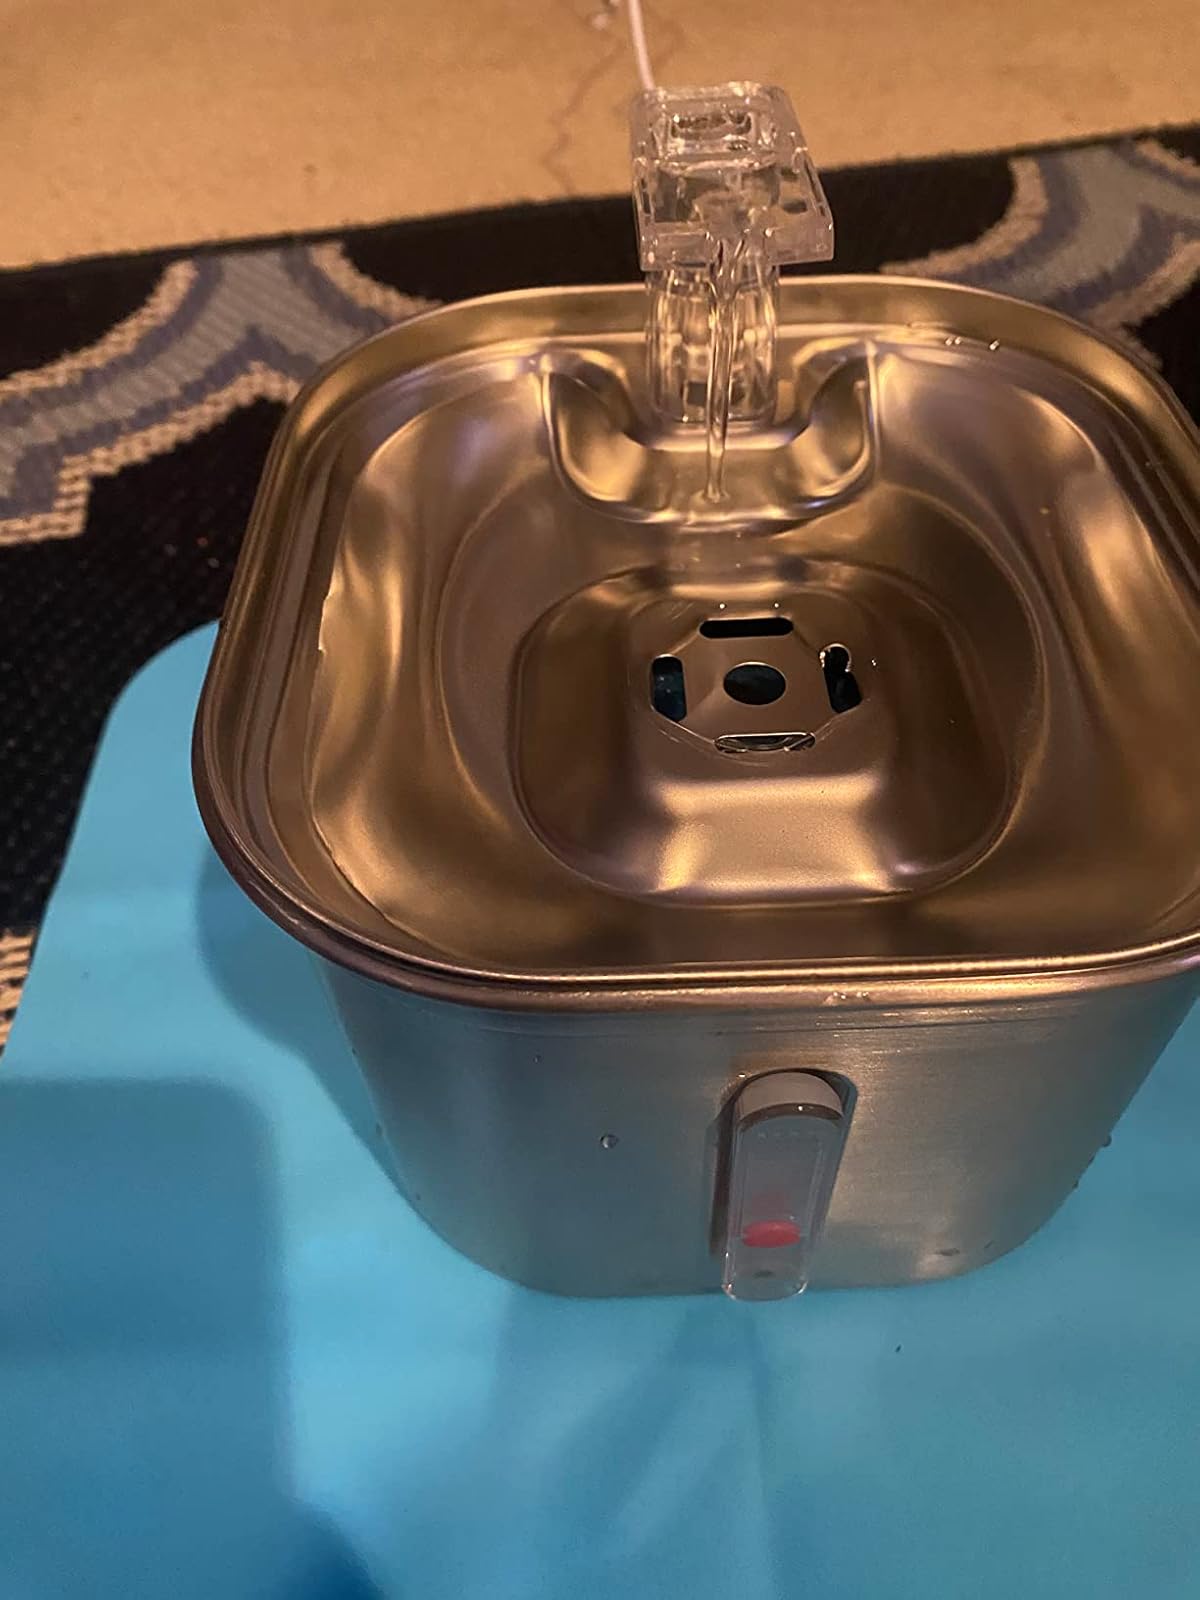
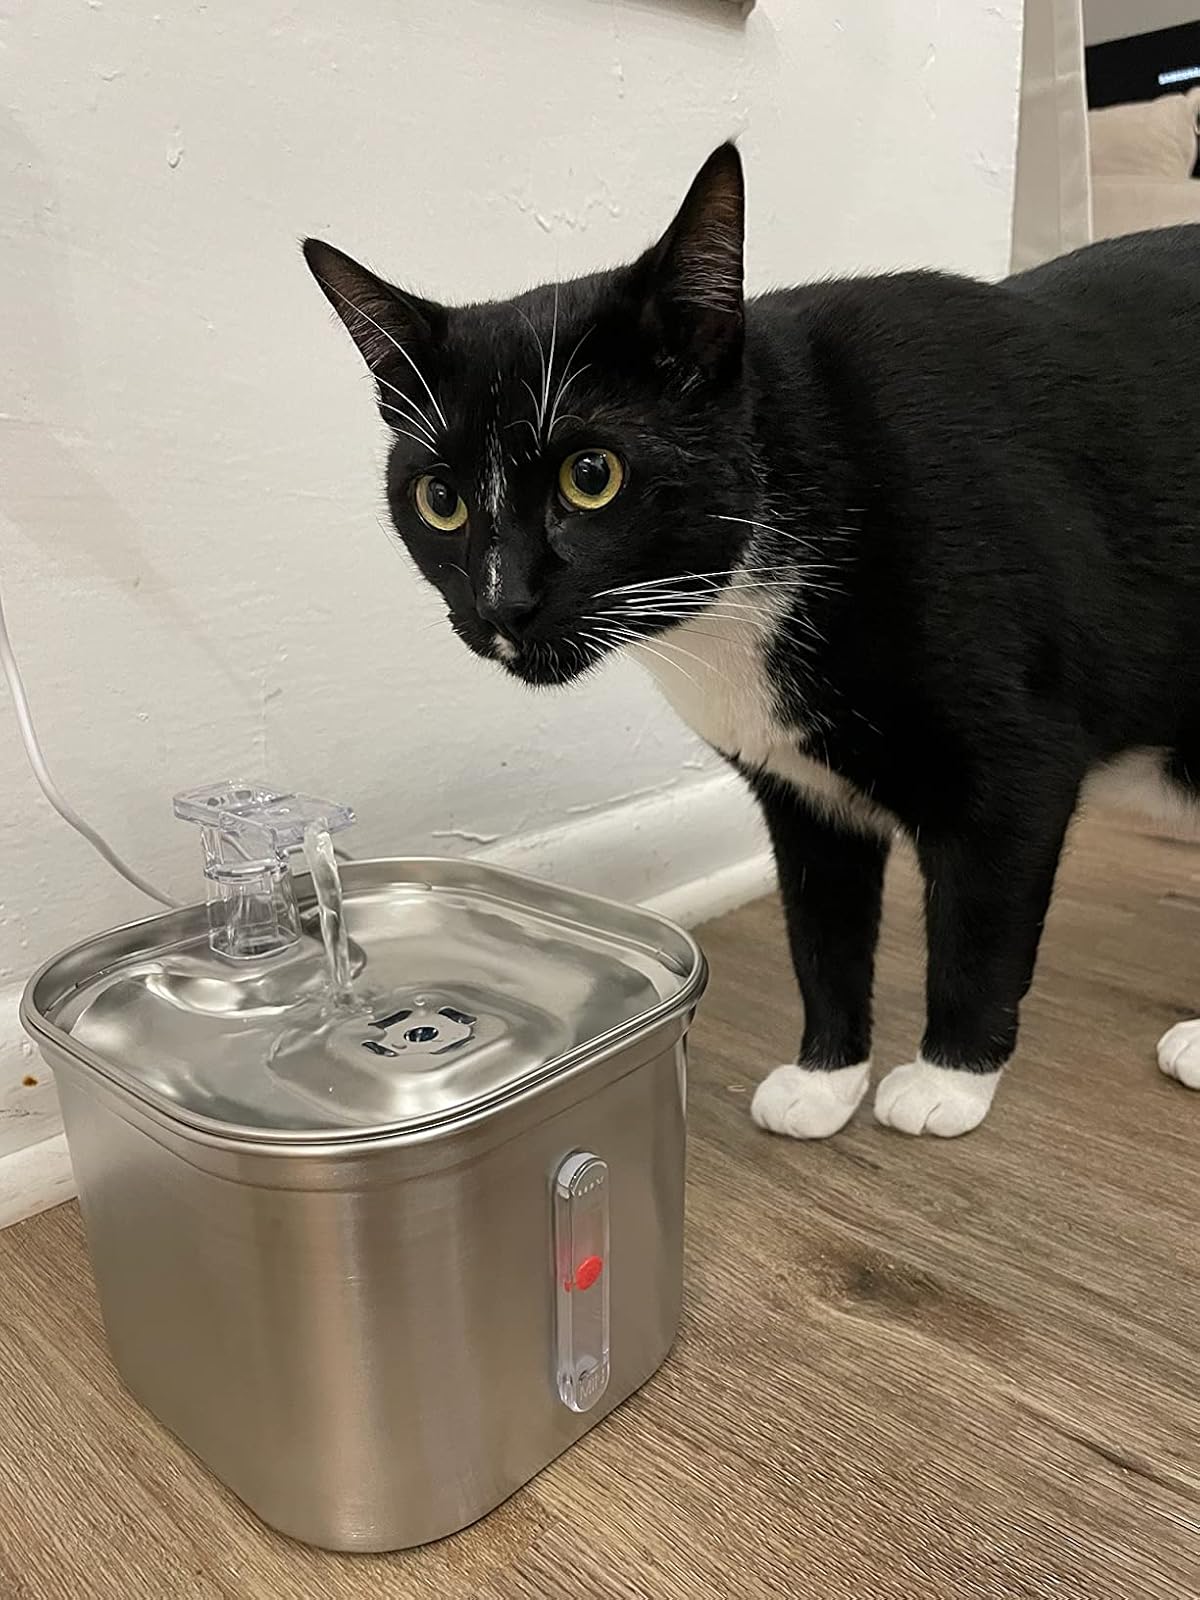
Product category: items_bowl
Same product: yes